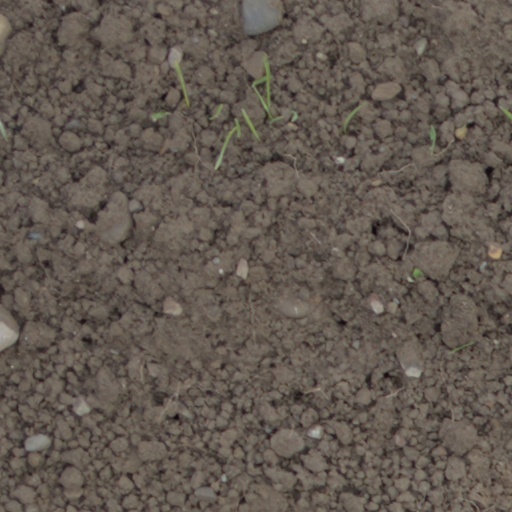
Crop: wheat